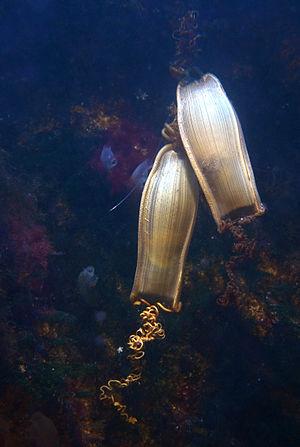
Oeufs de grande roussette (Scyliorhinus stellaris). Aquarium de Vannes.
Scyliorhinus stellaris est une espèce de requins présente sur la côte Atlantique de l'Europe et de l'Afrique et en Méditerranée.